Basic Education High School No. 1 Lanmadaw

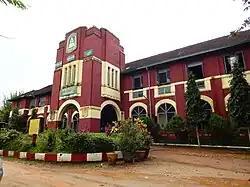

Basic Education High School No. 1 Lanmadaw (commonly known as Lanmadaw 1 High School or St. John's High School), located in Lanmadaw township, is a public high school in Yangon.